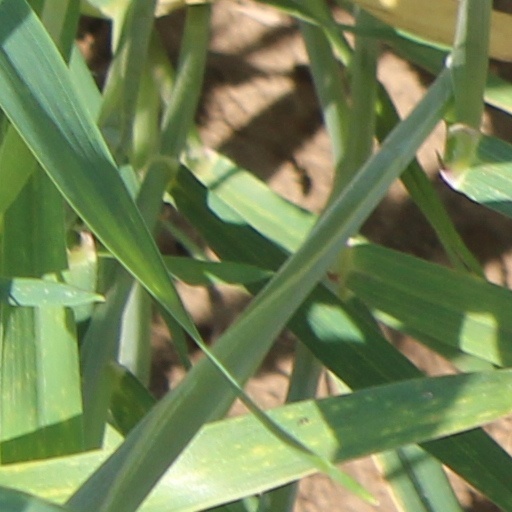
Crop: wheat